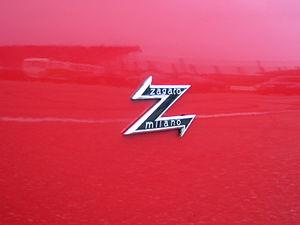
La société Zagato est une entreprise italienne spécialisée dans la conception et la réalisation de carrosseries automobiles dans tous les segments.